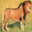
Label: lion